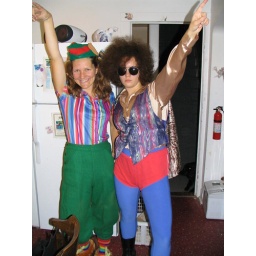
look what I have to put up with--a girl in high water wool pants and elf ears.